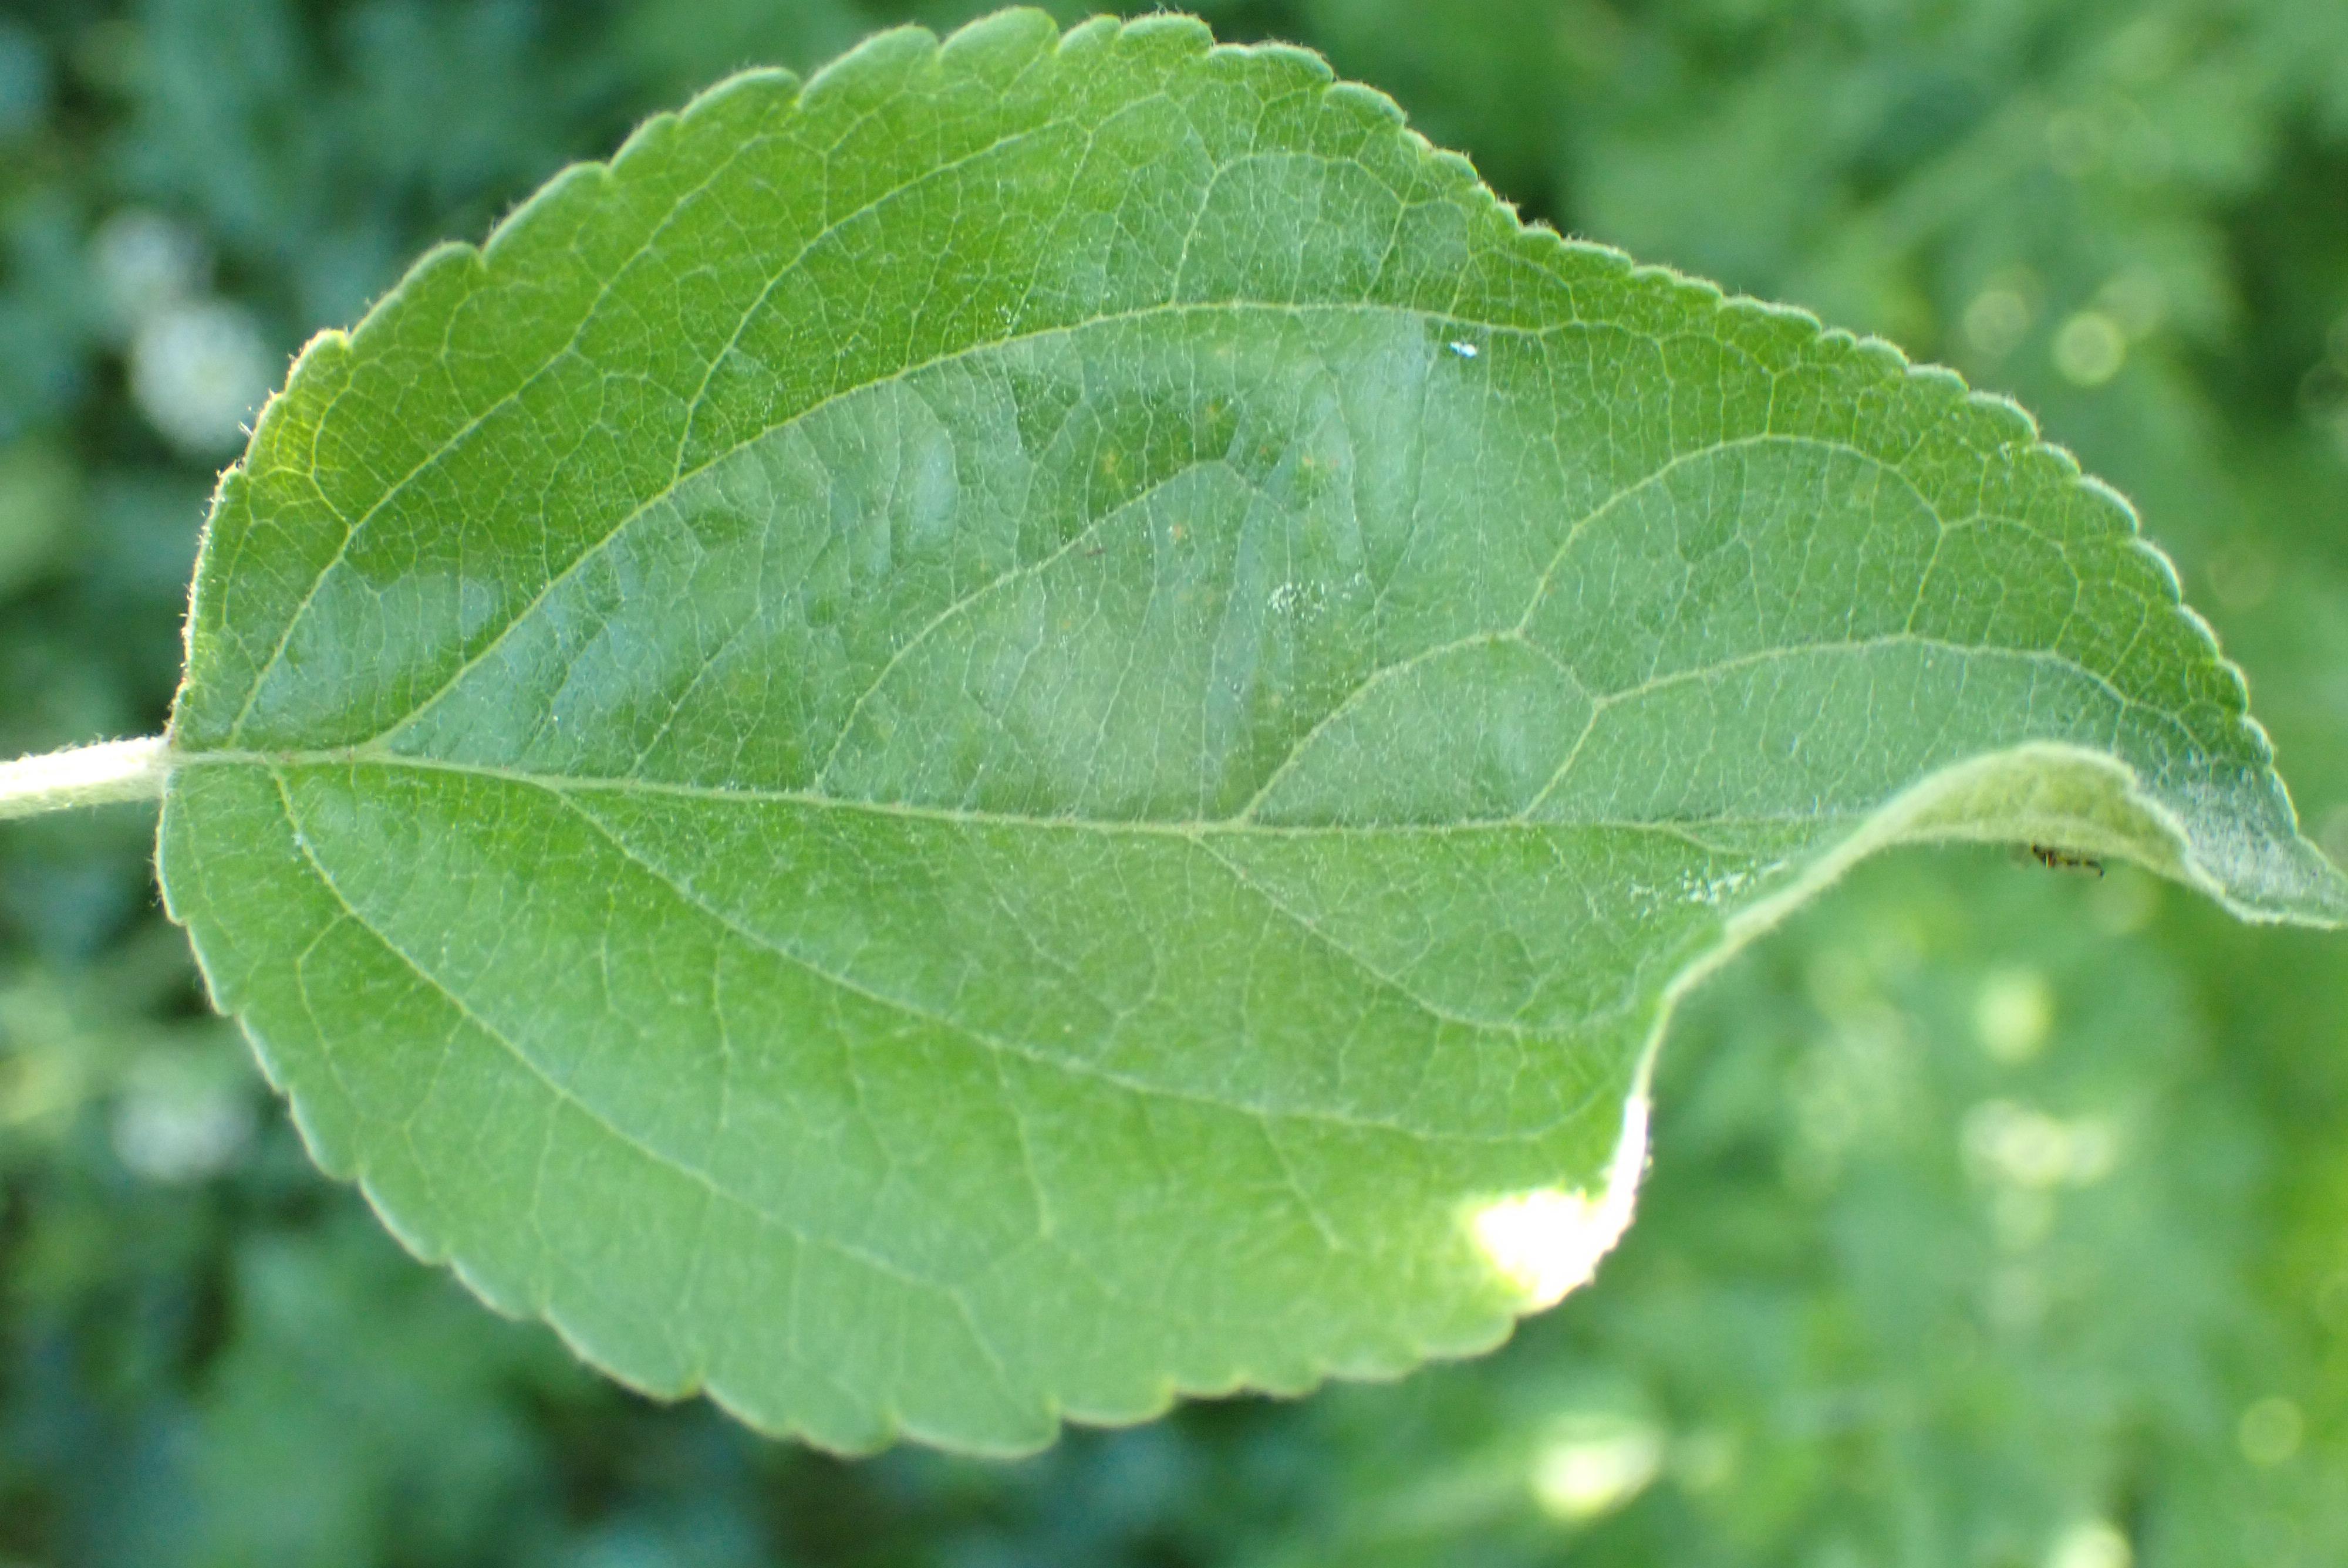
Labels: healthy